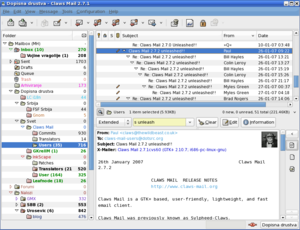
Claws Mail est un client de messagerie très complet s'appuyant sur la bibliothèque GTK+ 2. Il se veut léger, avec une interface utilisateur intuitive et facile à configurer. Son aspect est proche de celui des autres clients de messagerie.